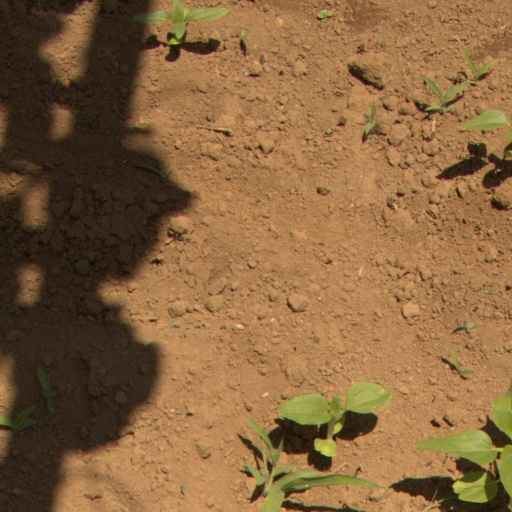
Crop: Jerusalem artichoke